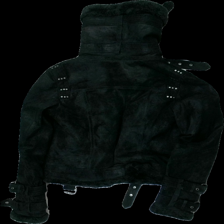
View: back
Type: Jacket
Category: Ladies
Brand: Not in the list
Brand text on label: Rock n Blue
Colors: Black
Material: outer: 100% leather, interior: polyester
Cut: Regular
Size: 36
Season: All
Price range: 100-150
Recommended usage: Reuse